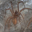
Label: spider